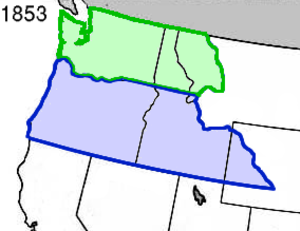
Le territoire de l'Oregon est le nom donné à l'Oregon Country revendiqué à la fois par les États-Unis et le Royaume-Uni, puis au territoire organisé incorporé des États-Unis de 1848 à 1859.
Le territoire de Washington était un territoire organisé des États-Unis. Il fut formé en 1853, à partir des terres du territoire de l'Oregon situées au nord d'une limite formée par le cours inférieur du Columbia et, à l'est de ce fleuve, par le 46ᵉ parallèle Nord. Selon la première version du projet de loi, la région devait prendre le nom de « Territoire de Columbia ». Le nom final, donné en honneur à George Washington, fut proposé par le député Richard H. Stanton, du Kentucky.